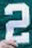
Number: 2